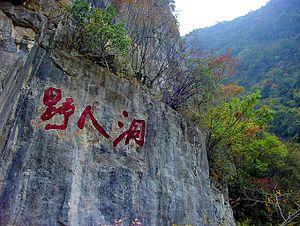
Le Yeran, appelé indifféremment le Yiren, Yeh Ren, Homme sauvage chinois ou l'Homme-Singe, est une créature légendaire, réputée pour résider dans les montagnes boisées des régions de l'ouest du Hubei.